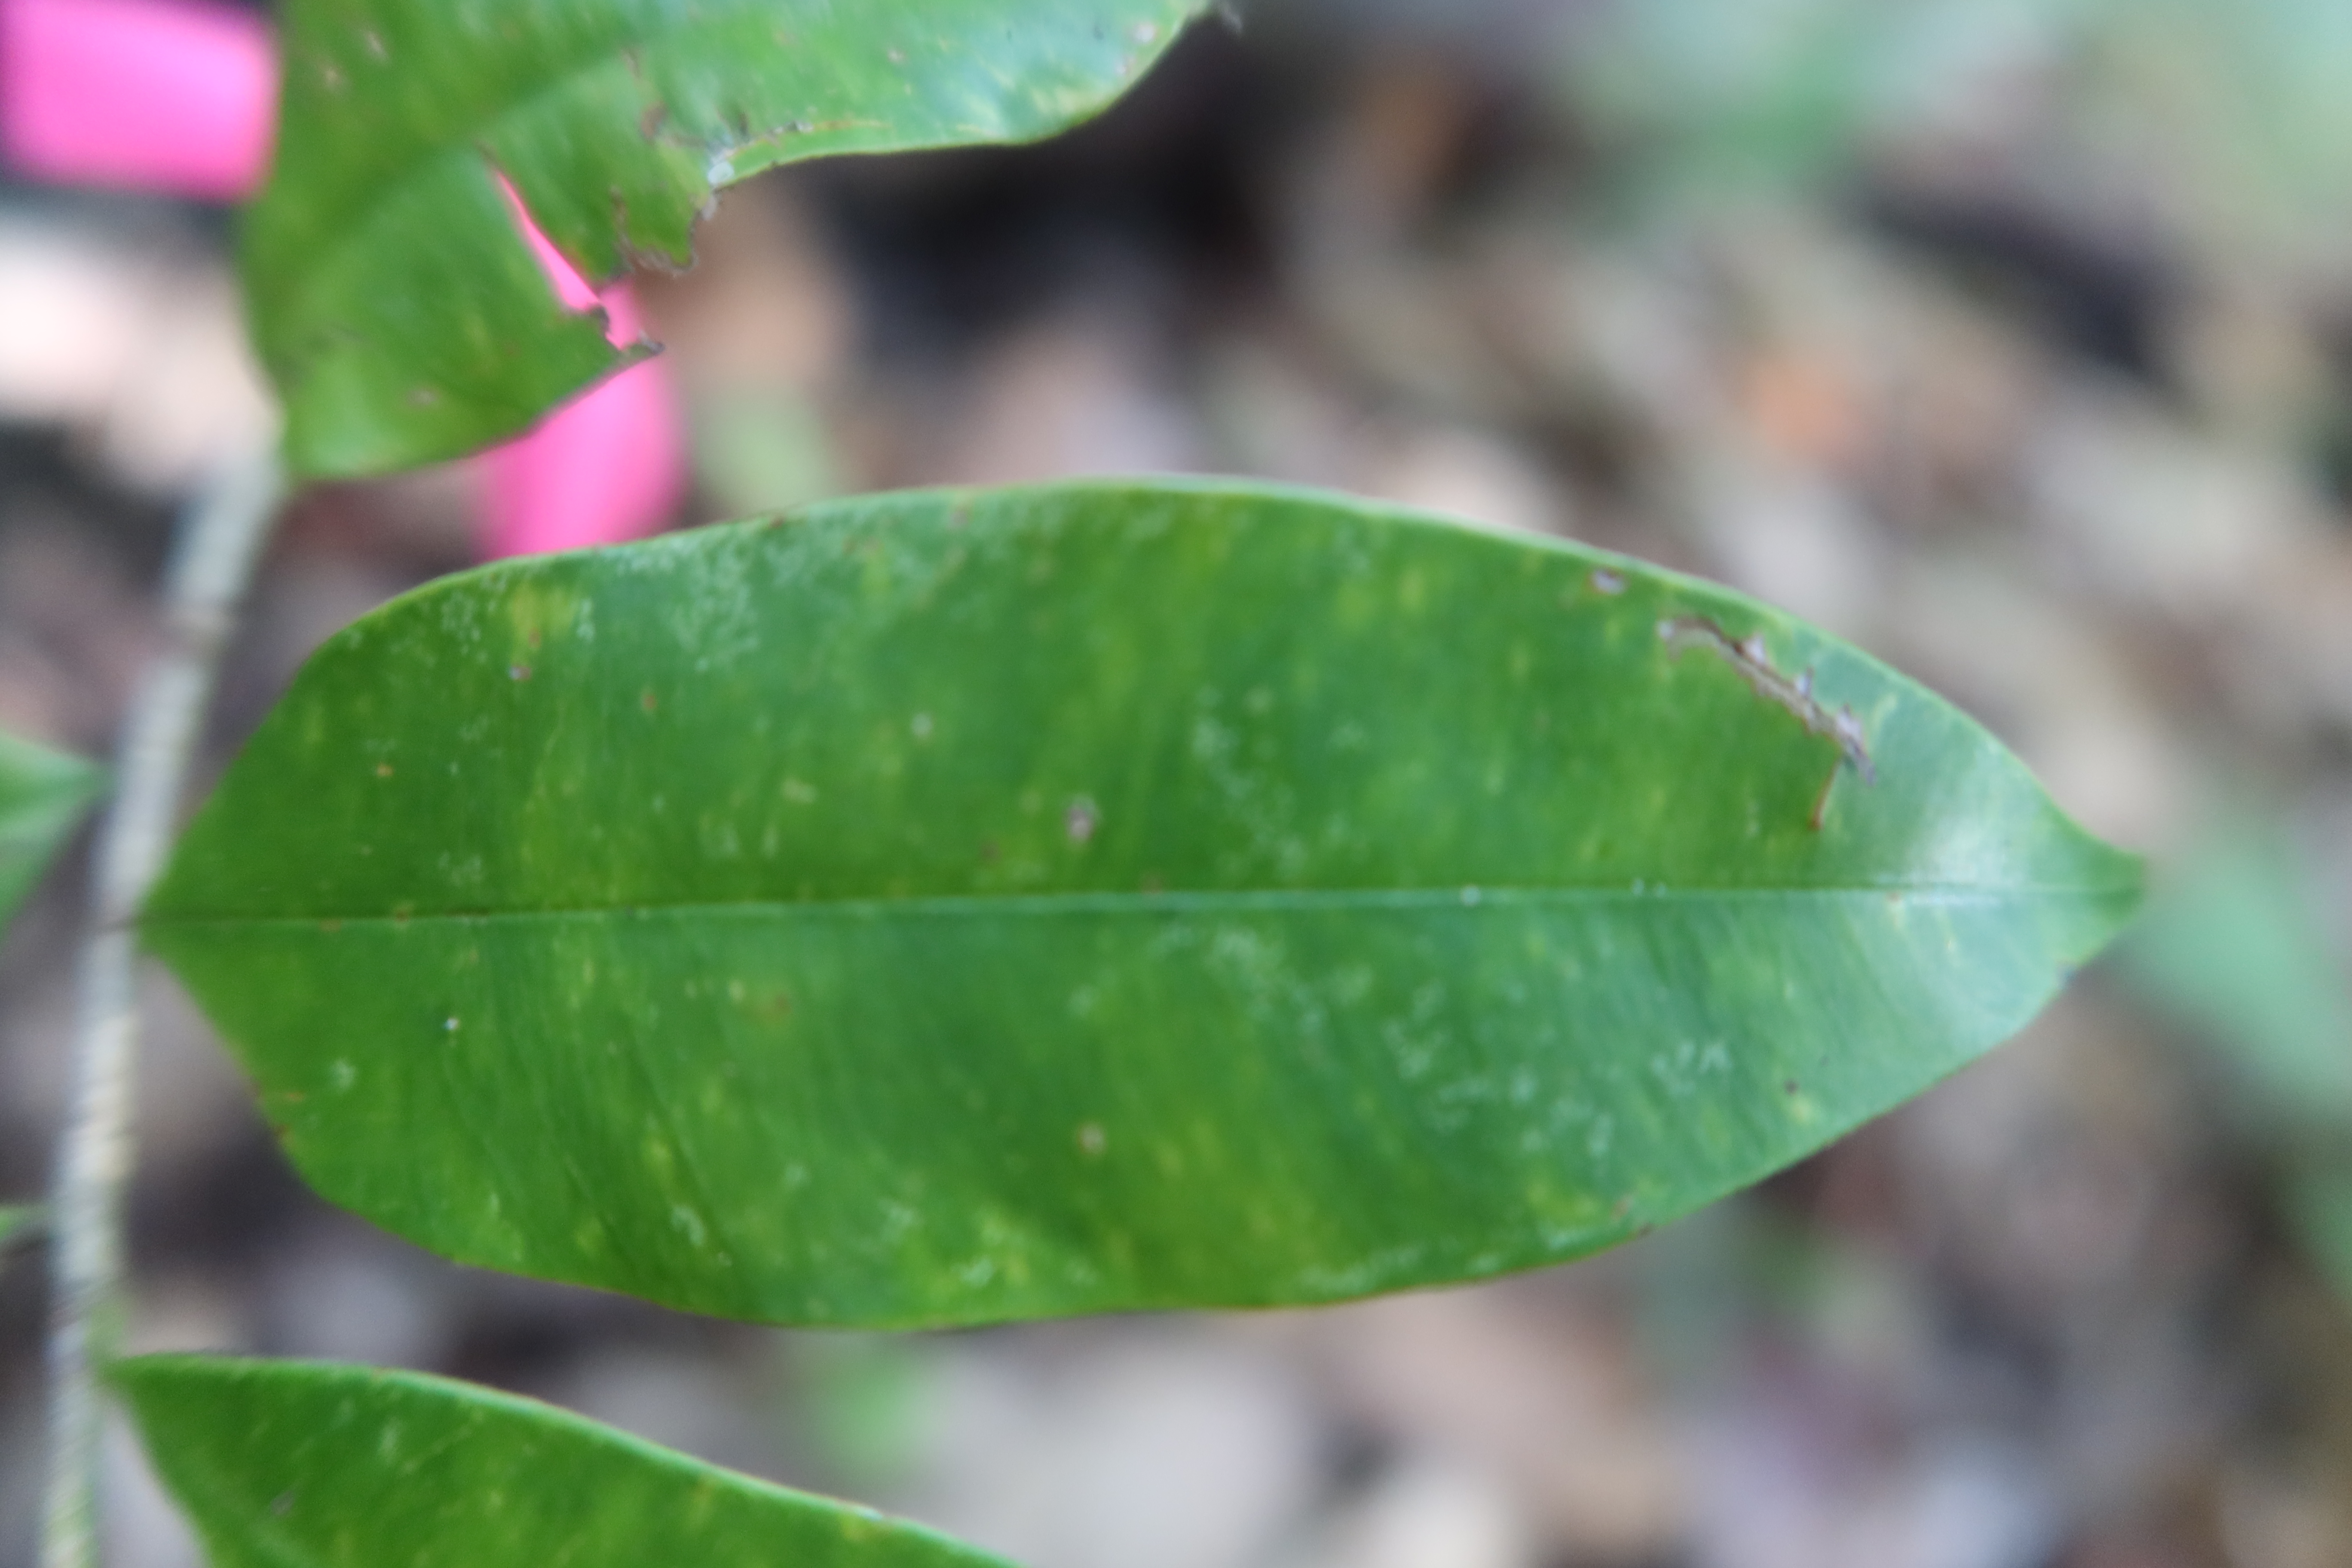
Label: Brown spots